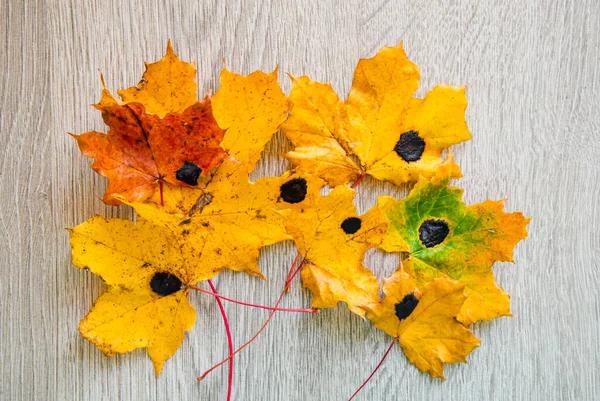
Plant: Maple
Disease: maple tar spot